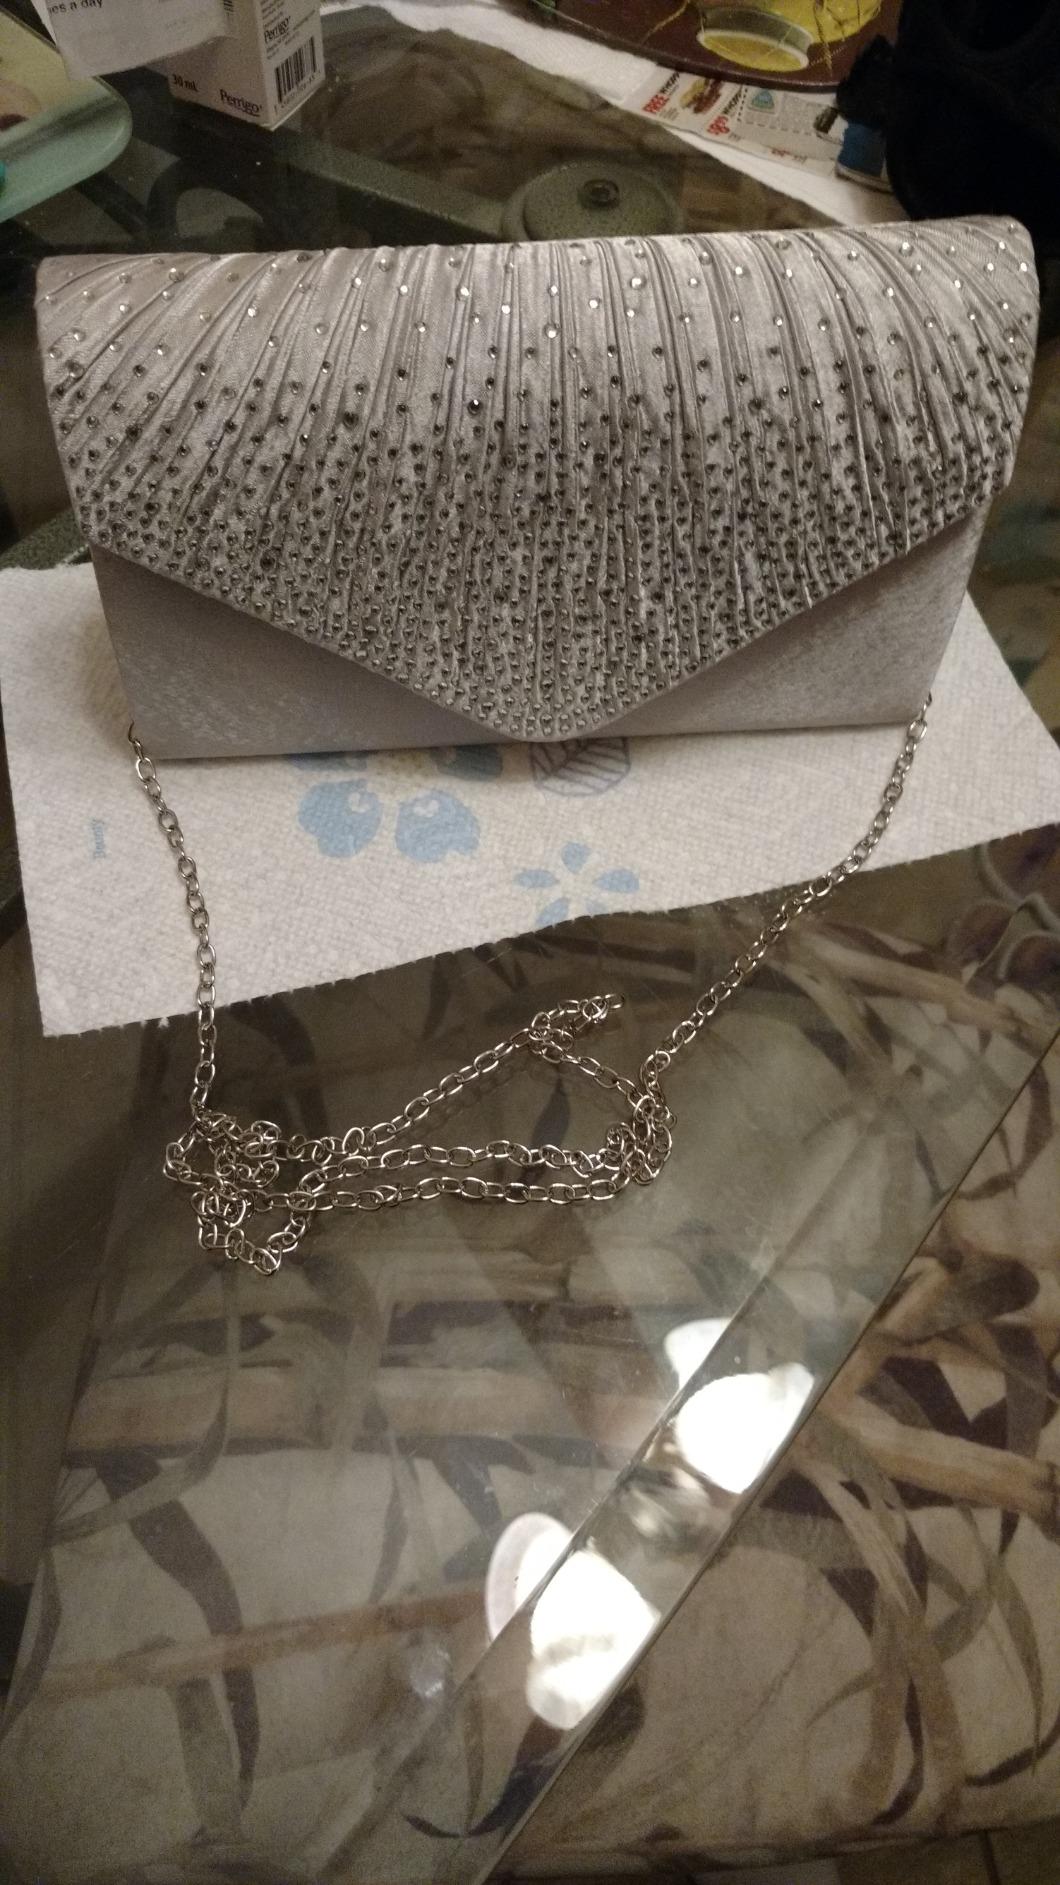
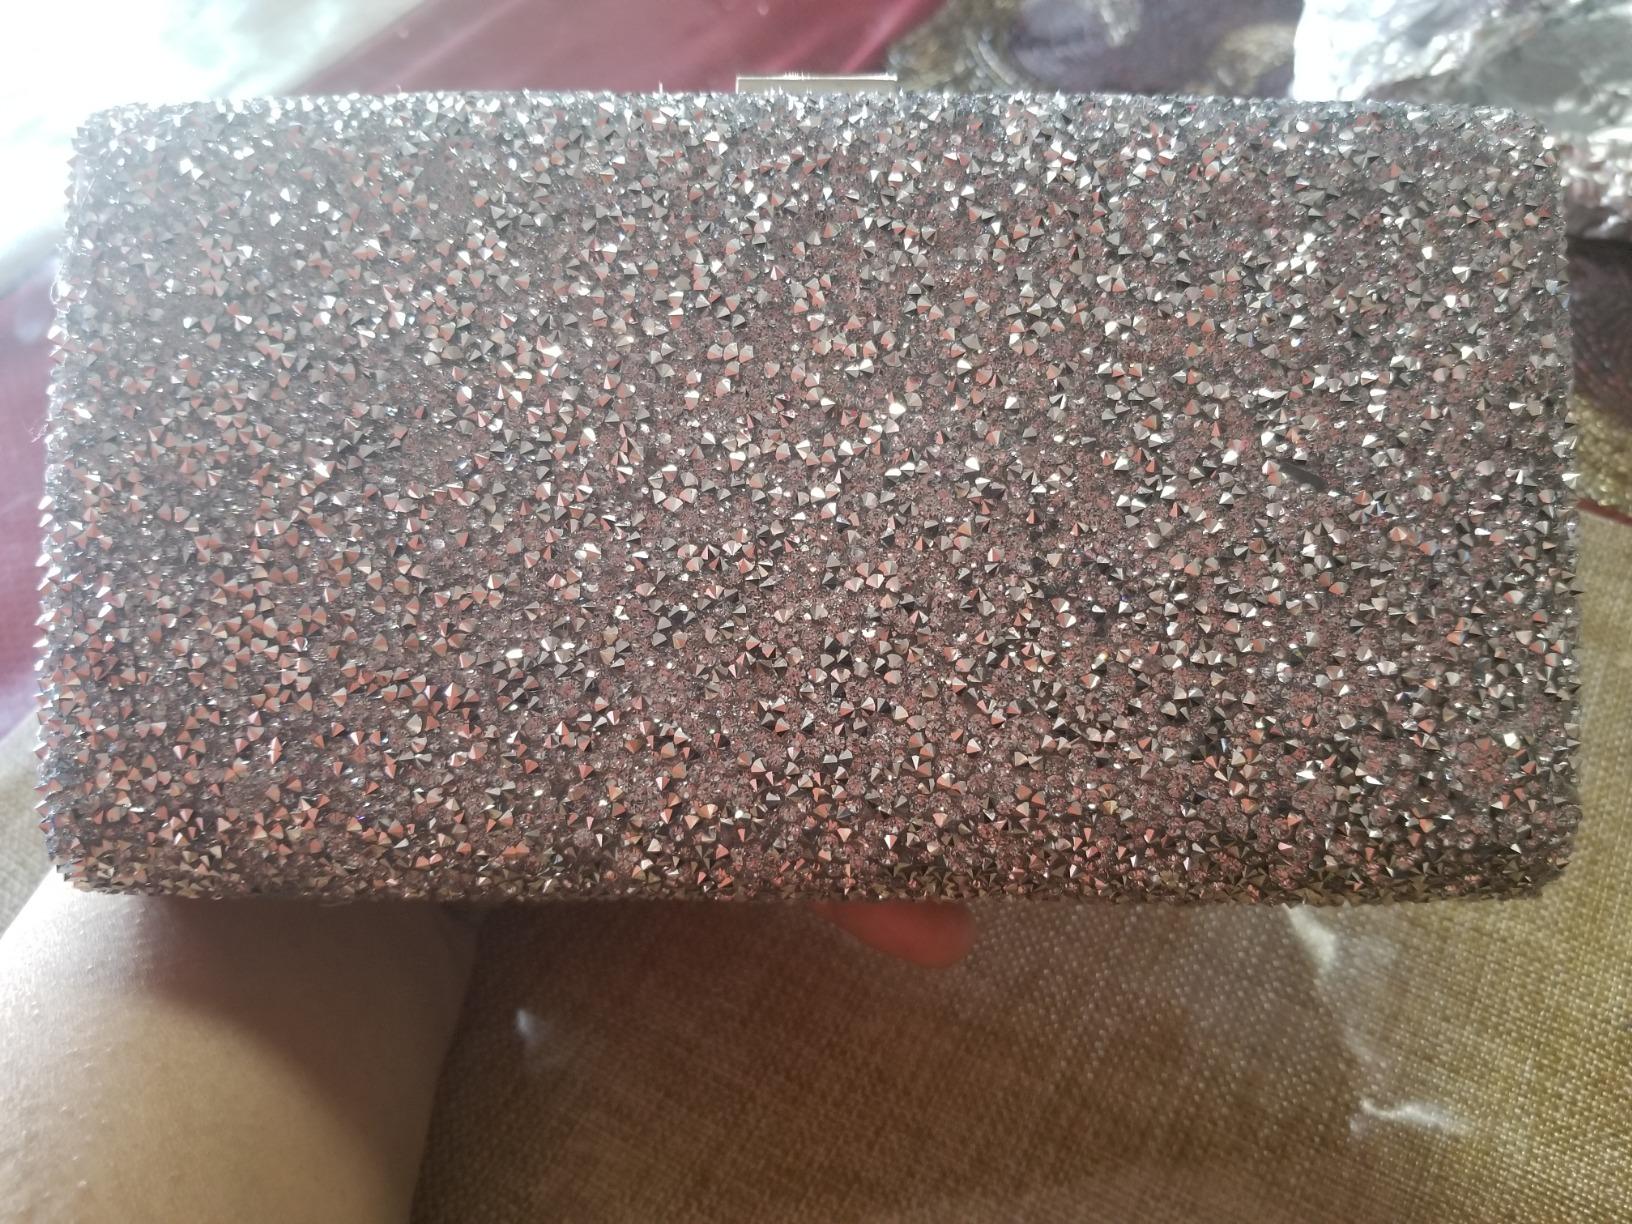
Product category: accessories_handbag
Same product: no